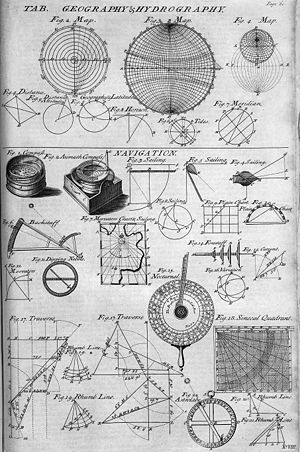
Hydrografi
Side med oversigt over geografi, hydrografi og navigation fra 1728 Cyclopaedia.
Hydrografi er en gren af anvendt videnskab, der omhandler opmåling og beskrivelse af oceaner, have, kystområder, søer og floder samt forudsigen af, hvordan de vil ændre sig over tid, primært for at sikre sikker navigation og viden til alle andre marineaktiviteter inklusive økonomisk udvikling, sikkerhed og forsvar, videnskabelig forskning og miljøbeskyttelse.